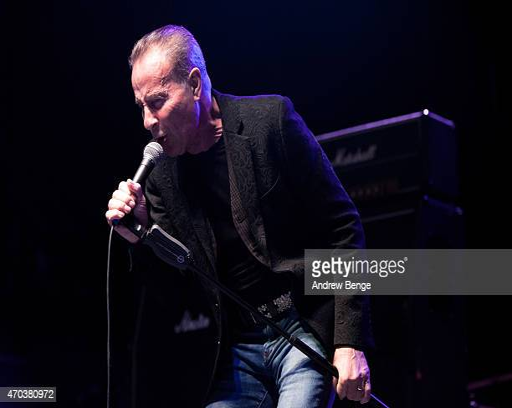
hard rock artist performs on stage